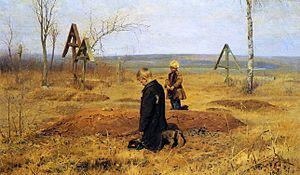
Nikolaï Alexeïevitch Kassatkine, est un peintre et un professeur russe né à Moscou le 13 décembre 1859 et décédé le 17 décembre 1930 à Moscou.